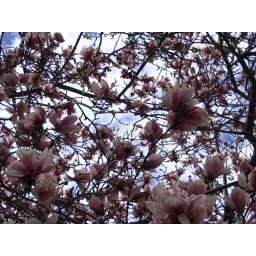
blossoming tree against the sky 6